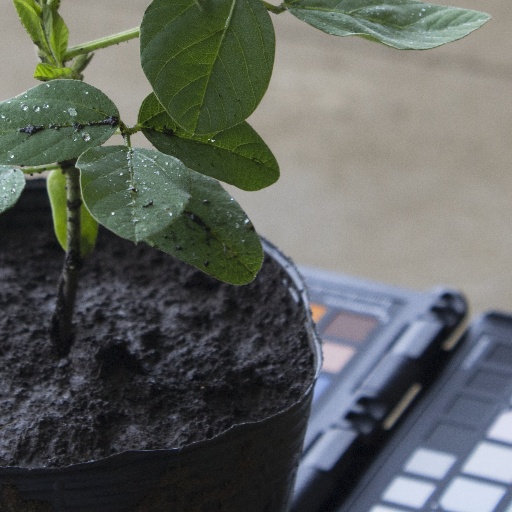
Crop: soybean